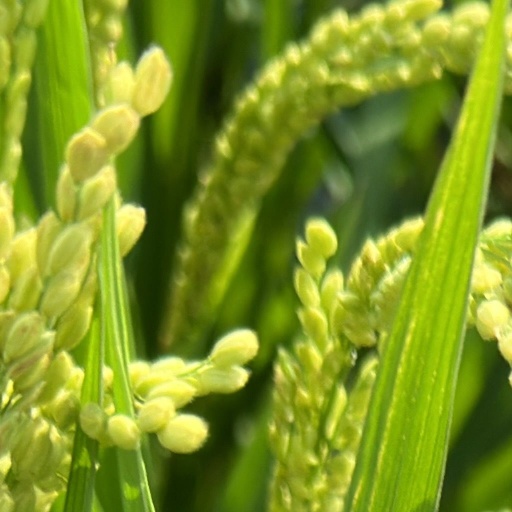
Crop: rice